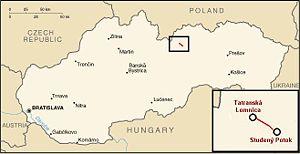
La ligne 185 des chemins de fer slovaques relie Poprad-Tatry à Plaveč. Il comporte un embranchement entre Studený Potok et Tatranská Lomnica.